International Convention Centre Wales

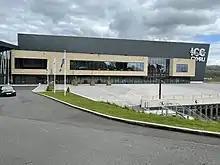
The ICC Wales from outside (2022)

The construction work, which was carried out by Sisk Group, began in 2017 and the facility opened its doors for the first time on the 14 September 2019. It was officially opened 24 September 2019.